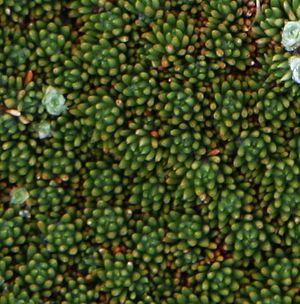
Abrotanella est un genre végétal de la famille des Asteraceae.
Abrotanella forsteroides est une plante rampante herbacée vivace de la famille des Astéracées, endémique de Tasmanie en Australie.